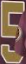
Number: 5